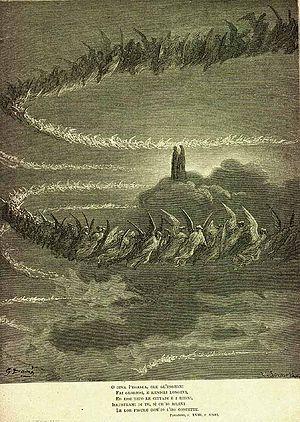
"L'ensemble de l'œuvre de René Guénon cherche à présenter une vision globale de ce qu'il appelle « la Tradition » c'est-à-dire la connaissance ""transmise"", d'origine métaphysique ou non-humaine.
René Guénon, né le 15 novembre 1886 à Blois, en France, dans une famille catholique, et mort musulman le 7 janvier 1951 au Caire, en Égypte, est un auteur français, « figure inclassable de l’histoire intellectuelle du XXᵉ siècle ».